Zoboomafoo

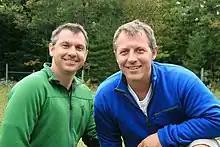
Martin and Chris Kratt

"Zoboomafoo" received the 2001 Emmy for Outstanding Directing in a Children's Series and a Parents' Choice Award for Spring 2001 and Silver Honor for Fall 2001.